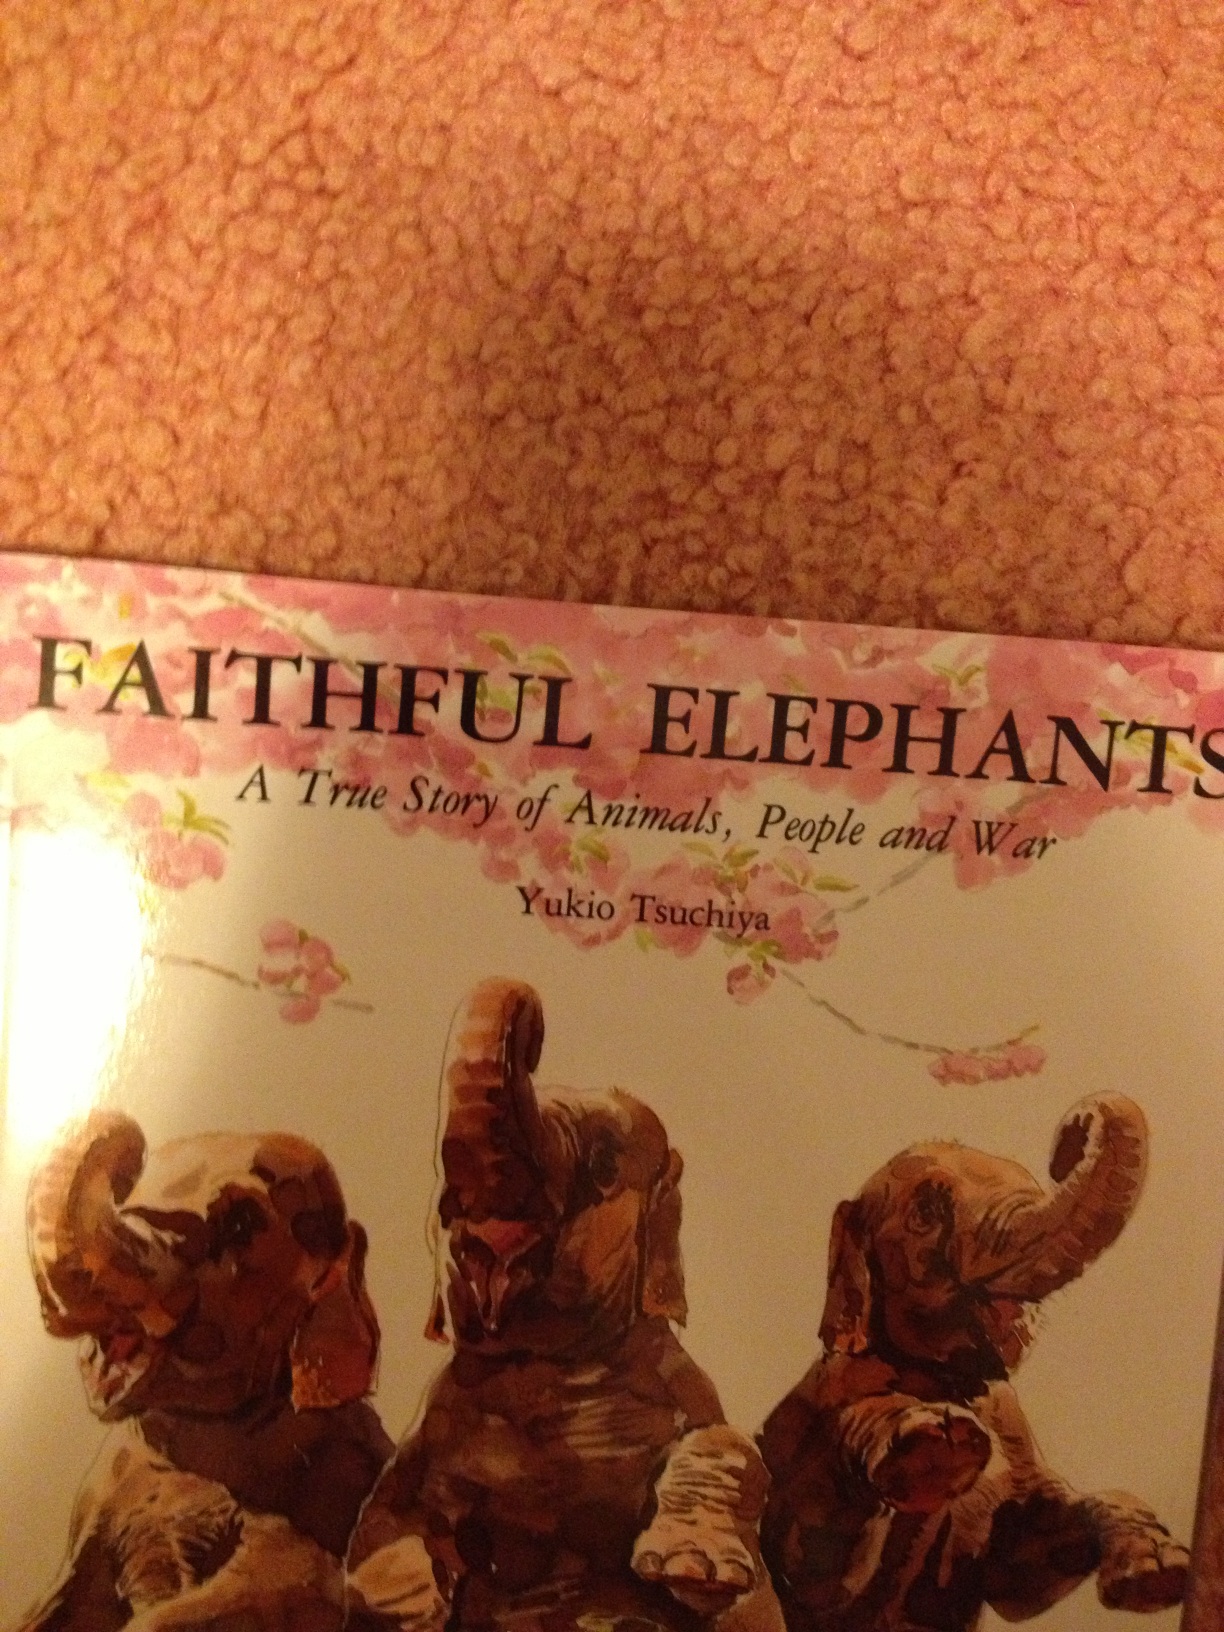Question: What is the title of this book.
Answer: faithful elephants